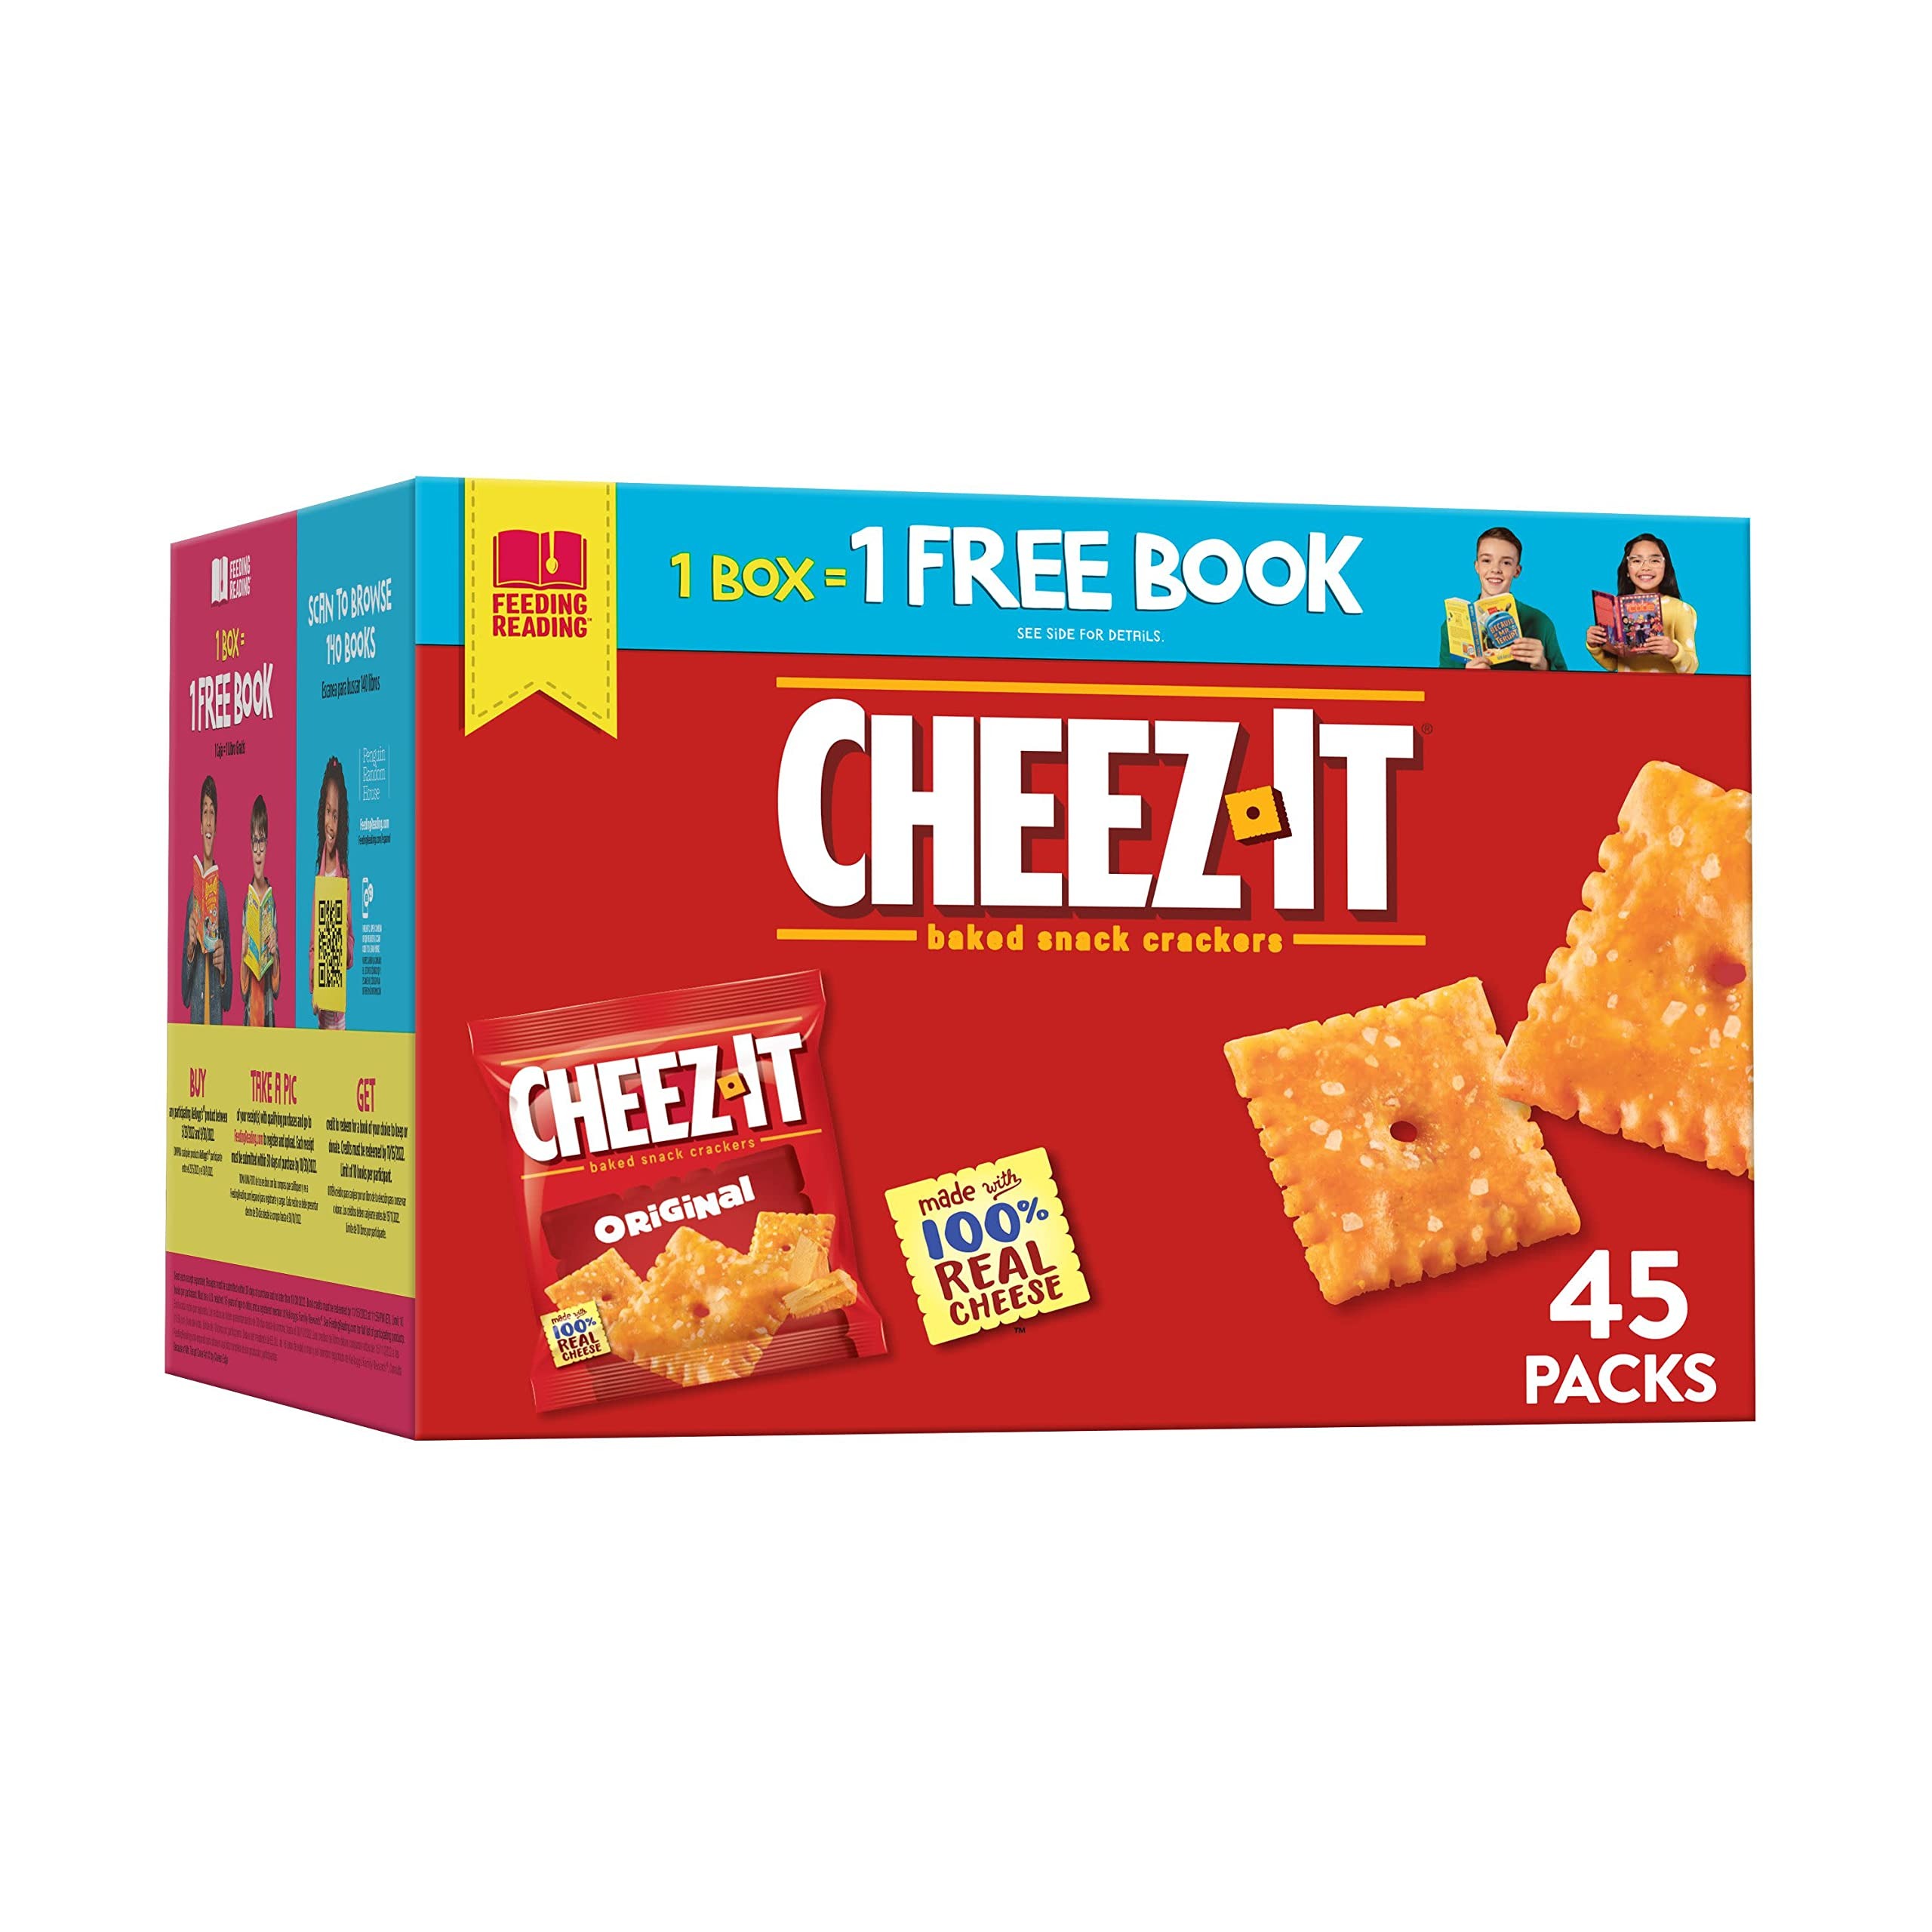
Item Name: Cheez-It Snack Pack, Original, 67.5 Ounce
Bullet Point 1: Light and crispy bite-sized snack crackers made with real cheese and a dusting of salt
Bullet Point 2: Our cheesy baked crackers are individually packed for convenience and make a delicious anytime snack
Bullet Point 3: Made with 100% real cheese aged for a bold taste; A classic, family-favorite snack that’s perfect for kids and adults
Bullet Point 4: A travel-ready food; Makes a tasty bite at home or on the go; Ideal for gatherings, parties, snack spreads, and more; Stow in lunchboxes, totes, and backpacks
Bullet Point 5: Includes 1, 67.5-ounce box containing 45, 1.5-ounce individually wrapped bags of ready-to-eat snack crackers; Packaged for freshness and great taste
Value: 67.5
Unit: Ounce

Price: 24.99